DR-DOS

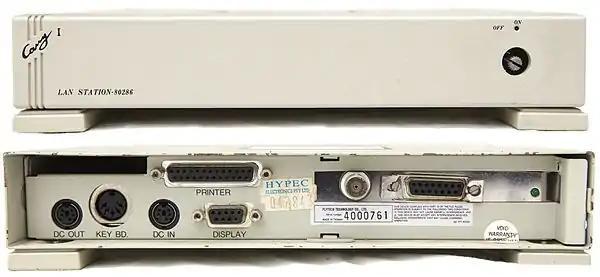
Front and rear views of the "Carry-I" book-sized diskless workstation, bundled with DR DOS 5.0, based on an Intel 80286 processor and produced by Taiwan's Flytech Technology

DR DOS 5.0 was the first DOS to include load-high capabilities. The kernel and data structures such as disk buffers could be relocated in the High Memory Area (HMA), the first 64 KB of extended memory which are accessible in real mode. This freed up the equivalent amount of critical "base" or conventional memory, the first 640 KB of the PC's RAM – the area in which all DOS applications run.